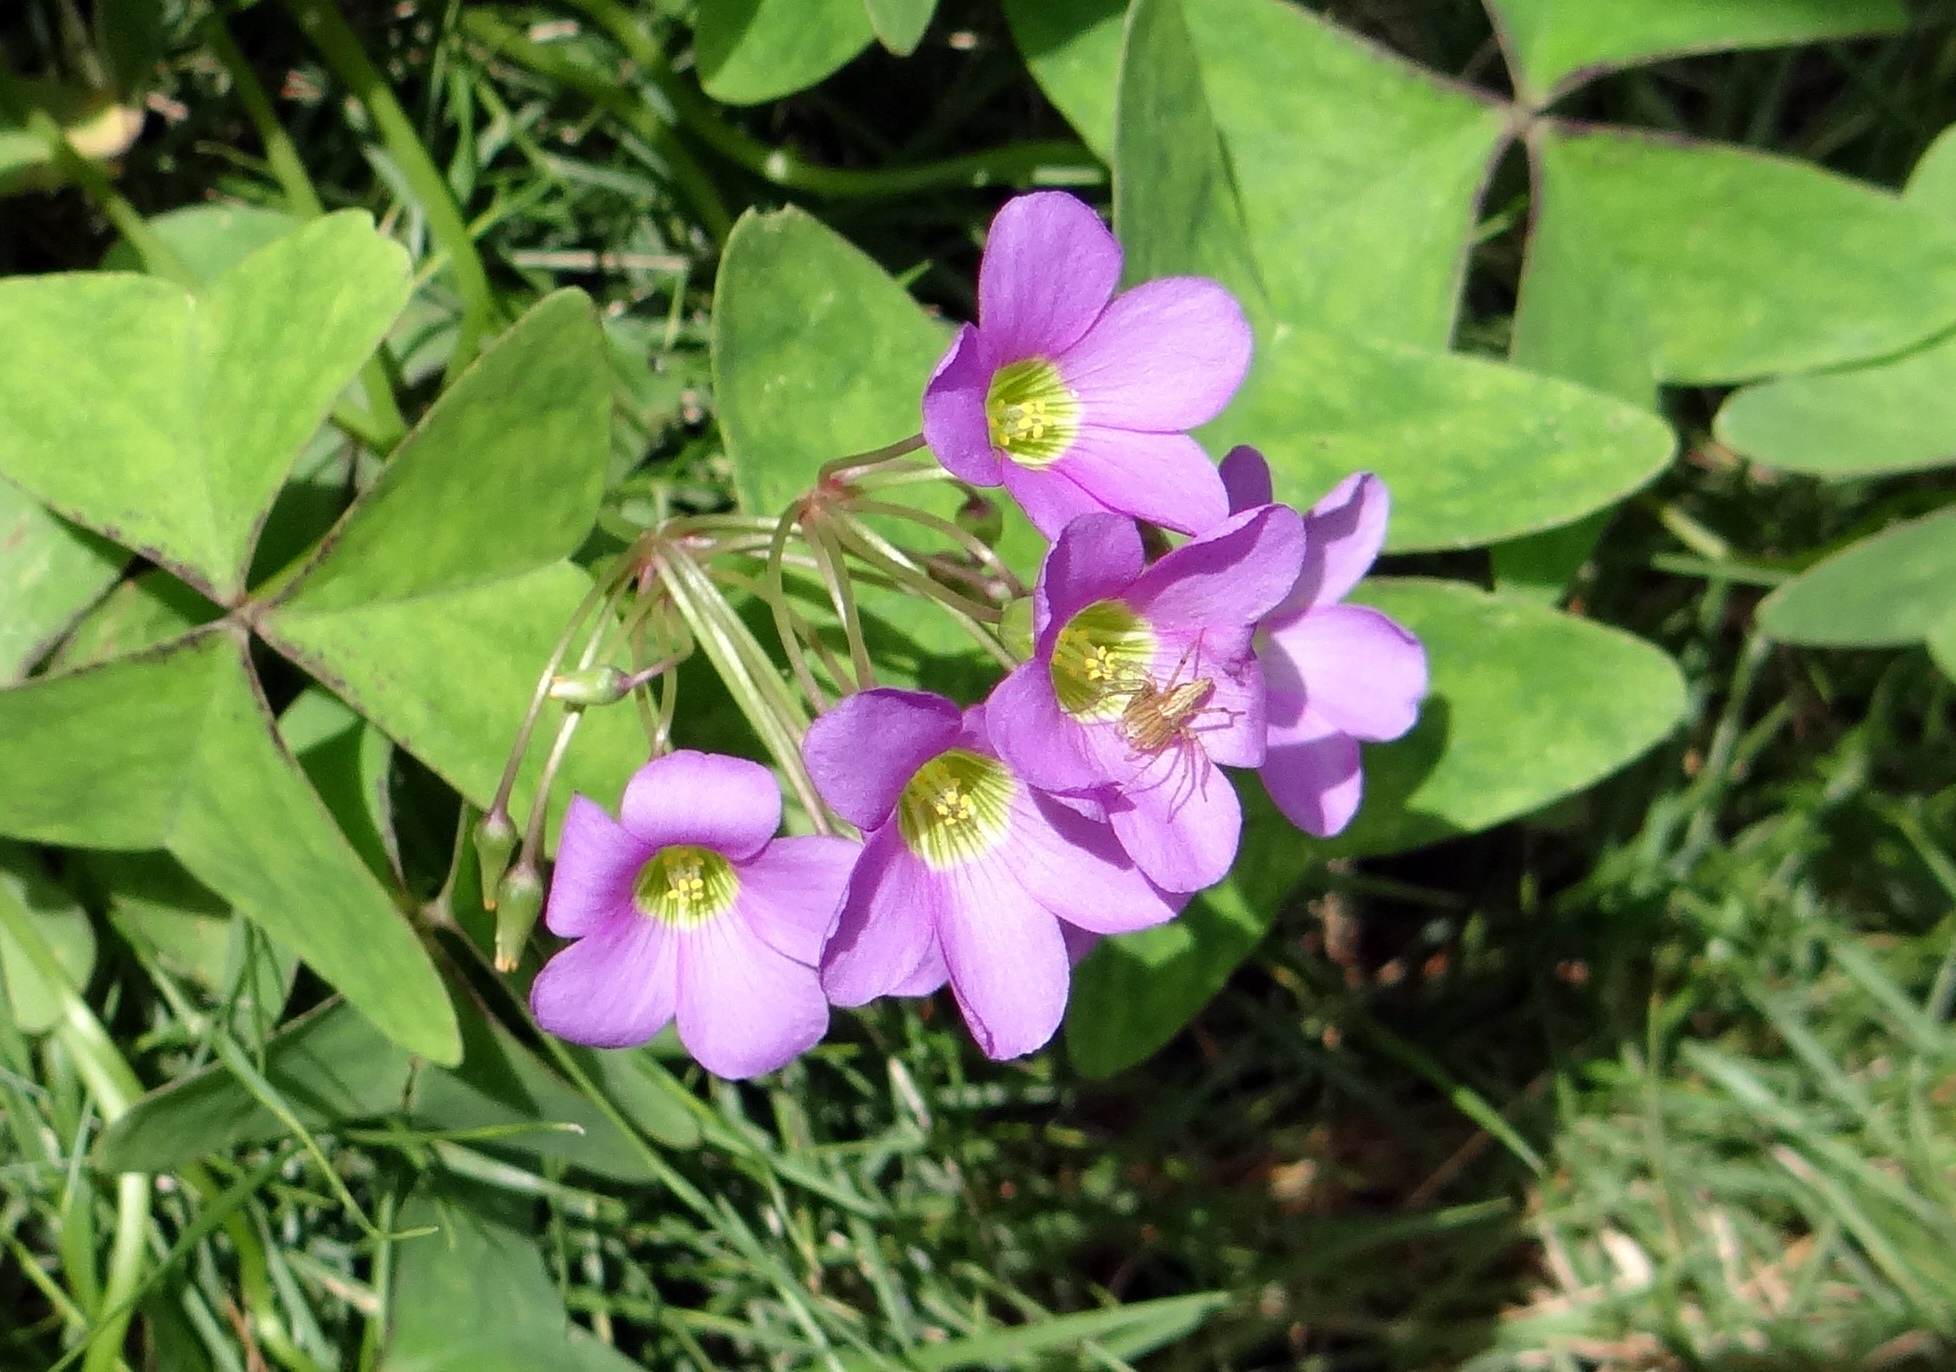
plant, flower, botany, dharwad, flora, wildflower, india, viola, flowering plant, oxalidaceae, annual plant, land plant, violet family, everlasting sweet pea, oxalis corniculata, creeping wood sorrel, creeping oxalis, amrul, amrulshak, oxalis repens